Tethys Ocean

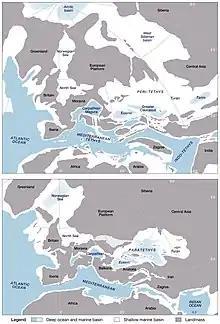
Vast regions of Europe and west-central Asia were still covered by a contiguous Tethys at the start of the Eocene (top image), but by the Oligocene, most of this had dried out (bottom image), and the Tethys was almost entirely divided into the Indian Ocean, Mediterranean and Paratethys.

Throughout the Cenozoic (66 million to the dawn of the Neogene, 23 Mya), the connections between the Atlantic and Indian Oceans across the Tethys were eventually closed off in what is now the Middle East during the Miocene, as a consequence of the northern migration of Africa/Arabia and global sea levels falling due to the concurrent formation of the Antarctic Ice Sheet. This decoupling occurred in two steps, first around 20 Mya and another around 14 Mya. The complete closure of the Tethys led to a global reorganization of currents, and is what is thought to have allowed for upwelling in the Arabian Sea and led to the establishment of the modern South Asian Monsoon. It also caused major modifications to the functioning of the AMOC and ACC.